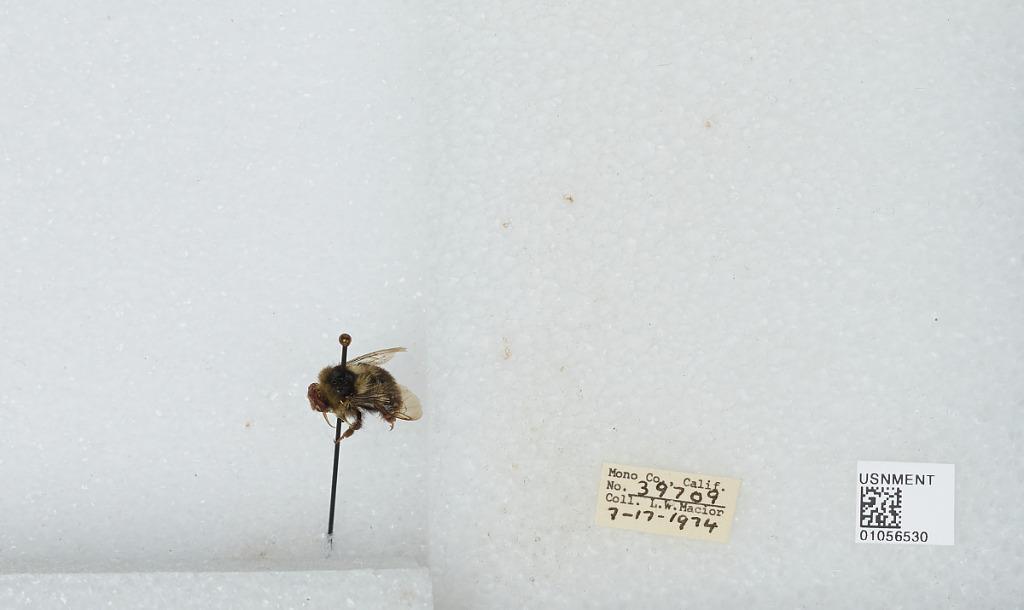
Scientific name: Bombus bifarius nearcticus
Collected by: L. Macior
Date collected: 1974-7-17
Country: United States
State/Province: California
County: Mono
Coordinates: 37.92, -118.87